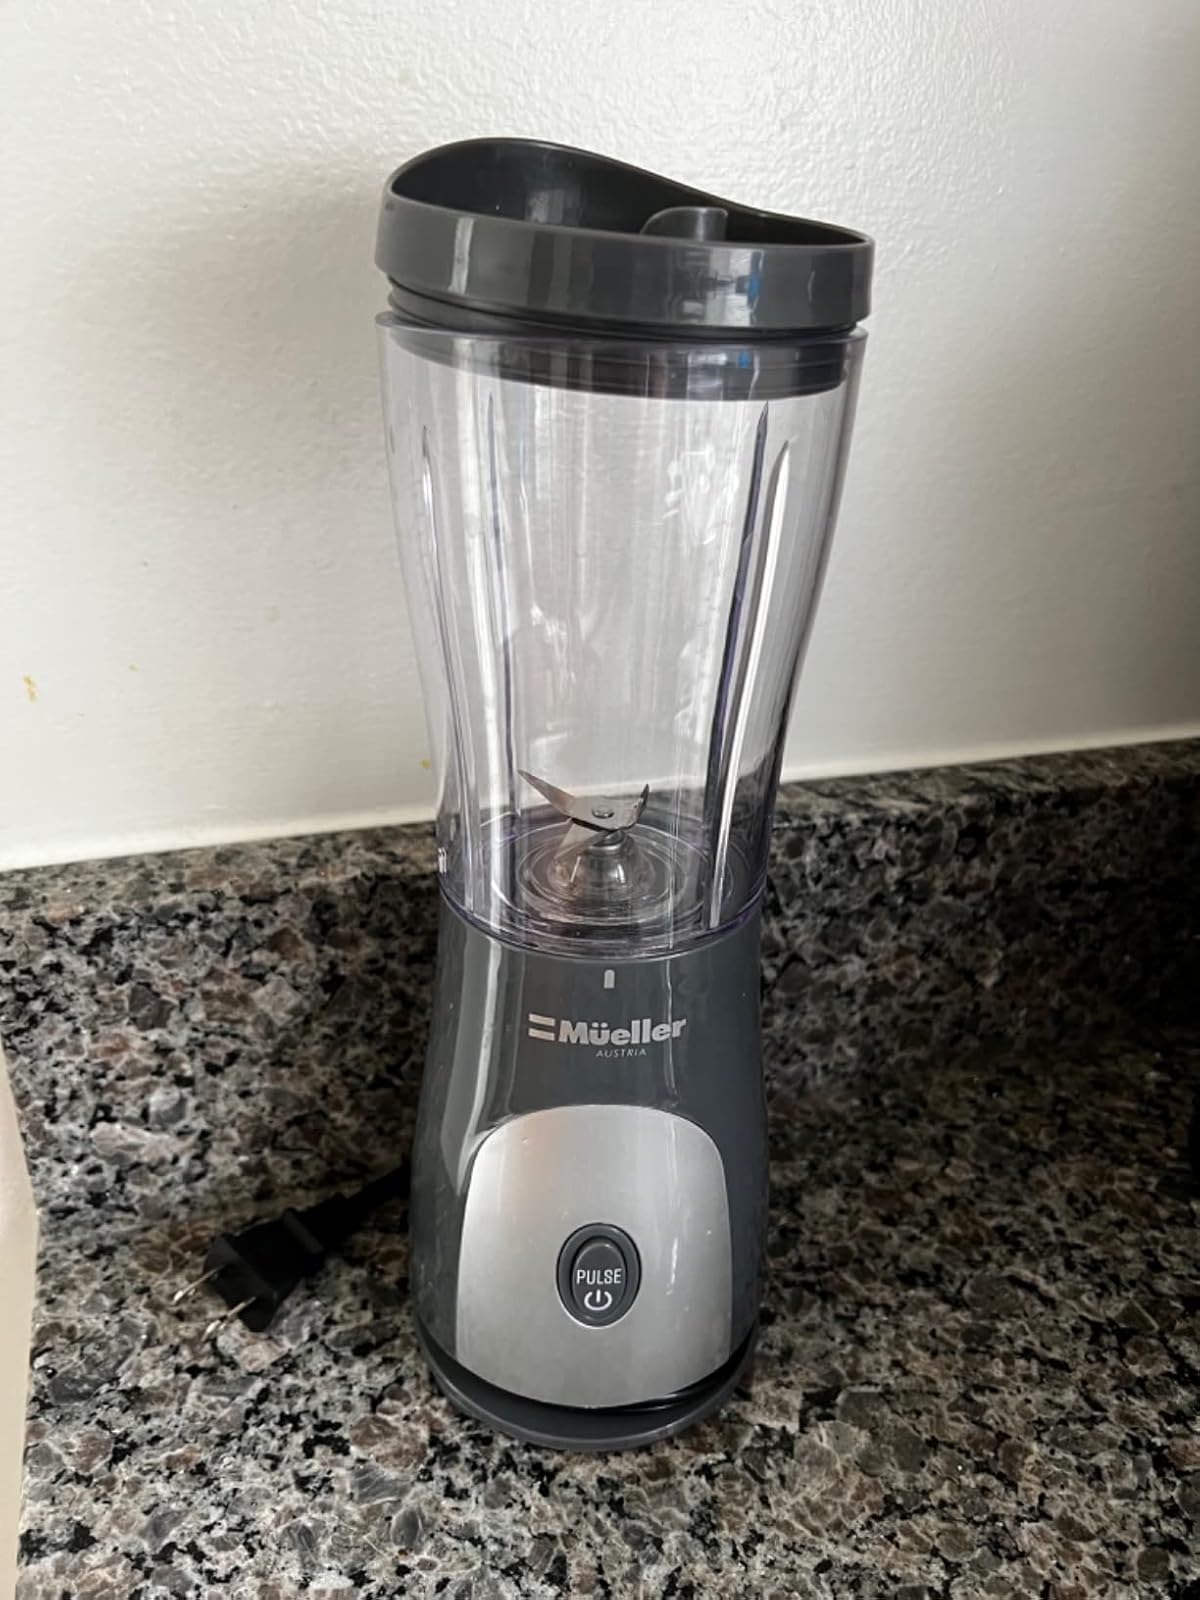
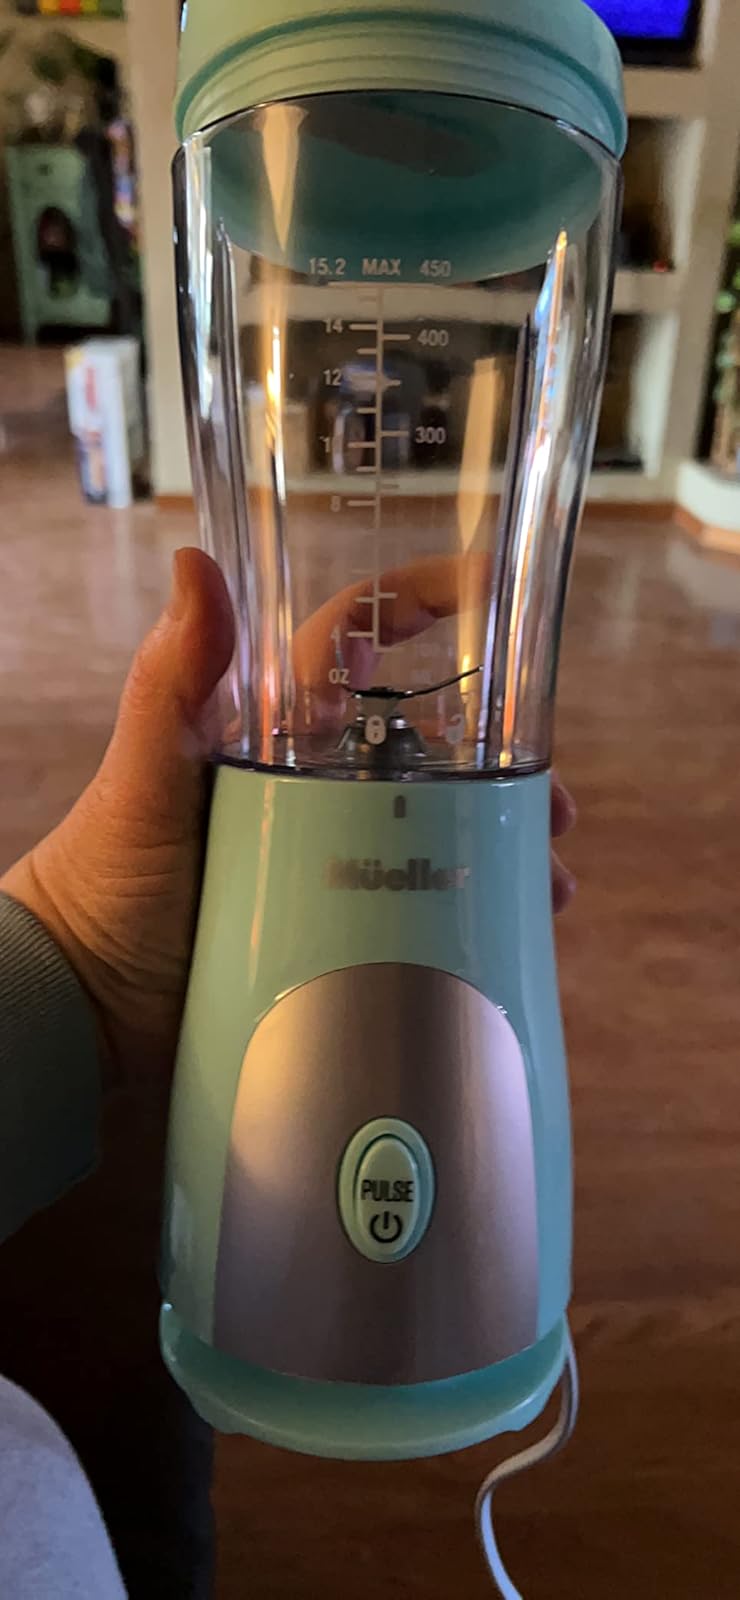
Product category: items_blender
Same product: no